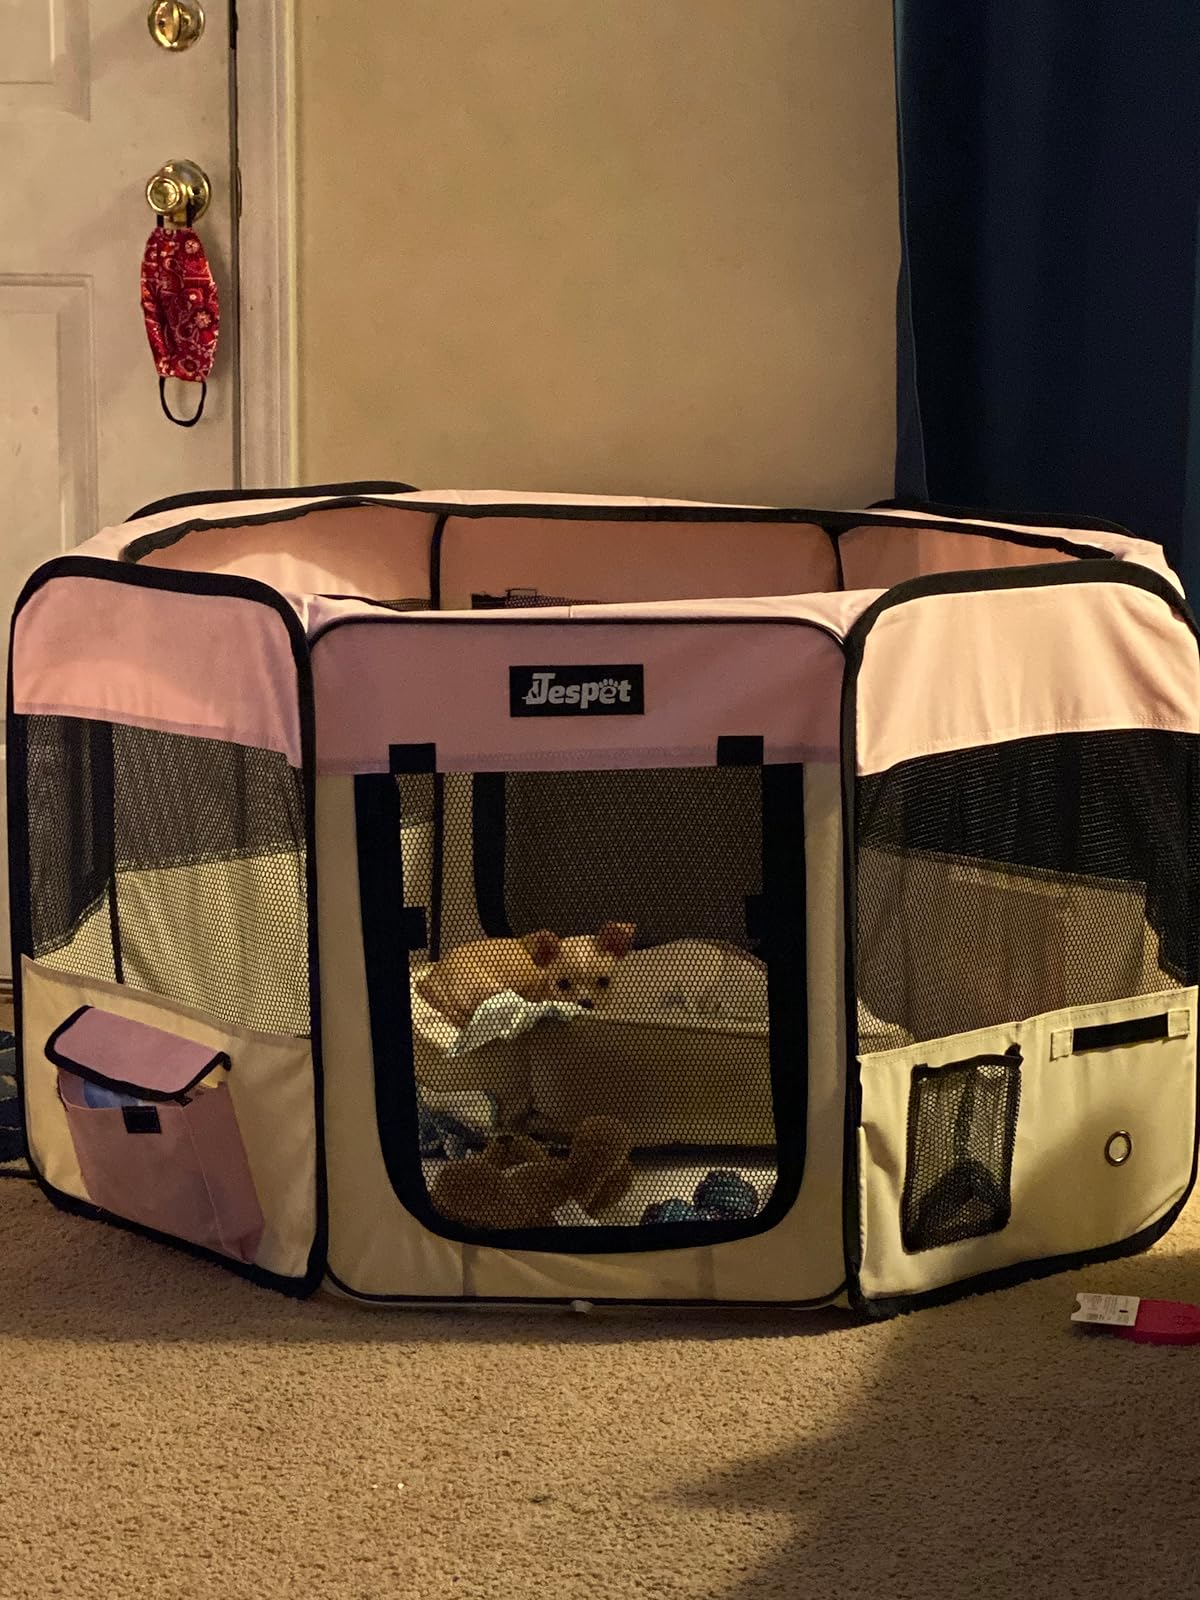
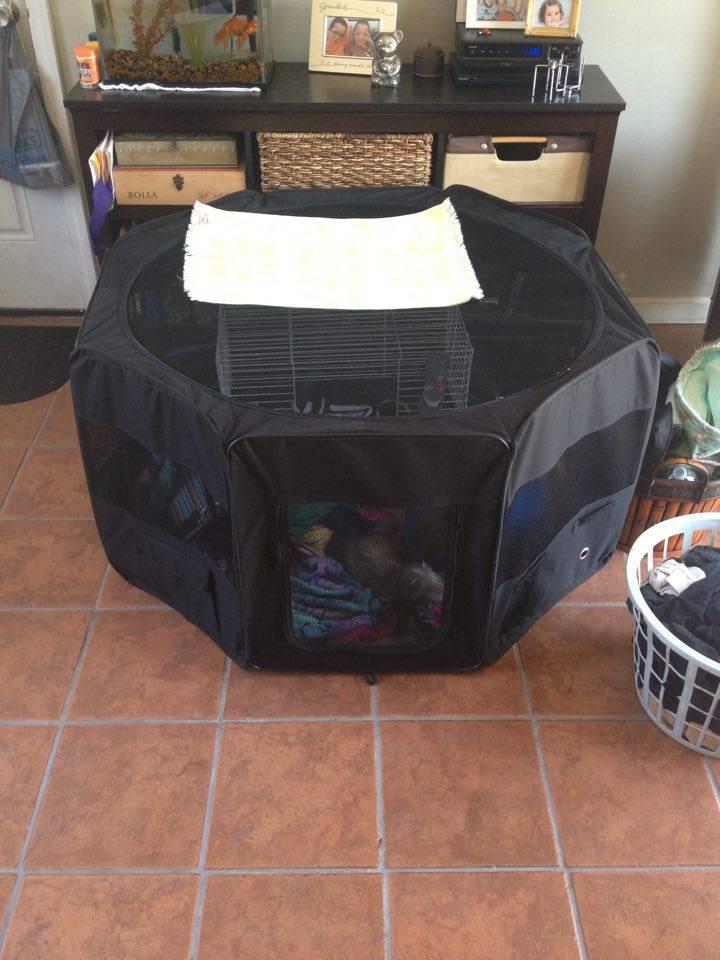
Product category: items_kennel
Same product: no